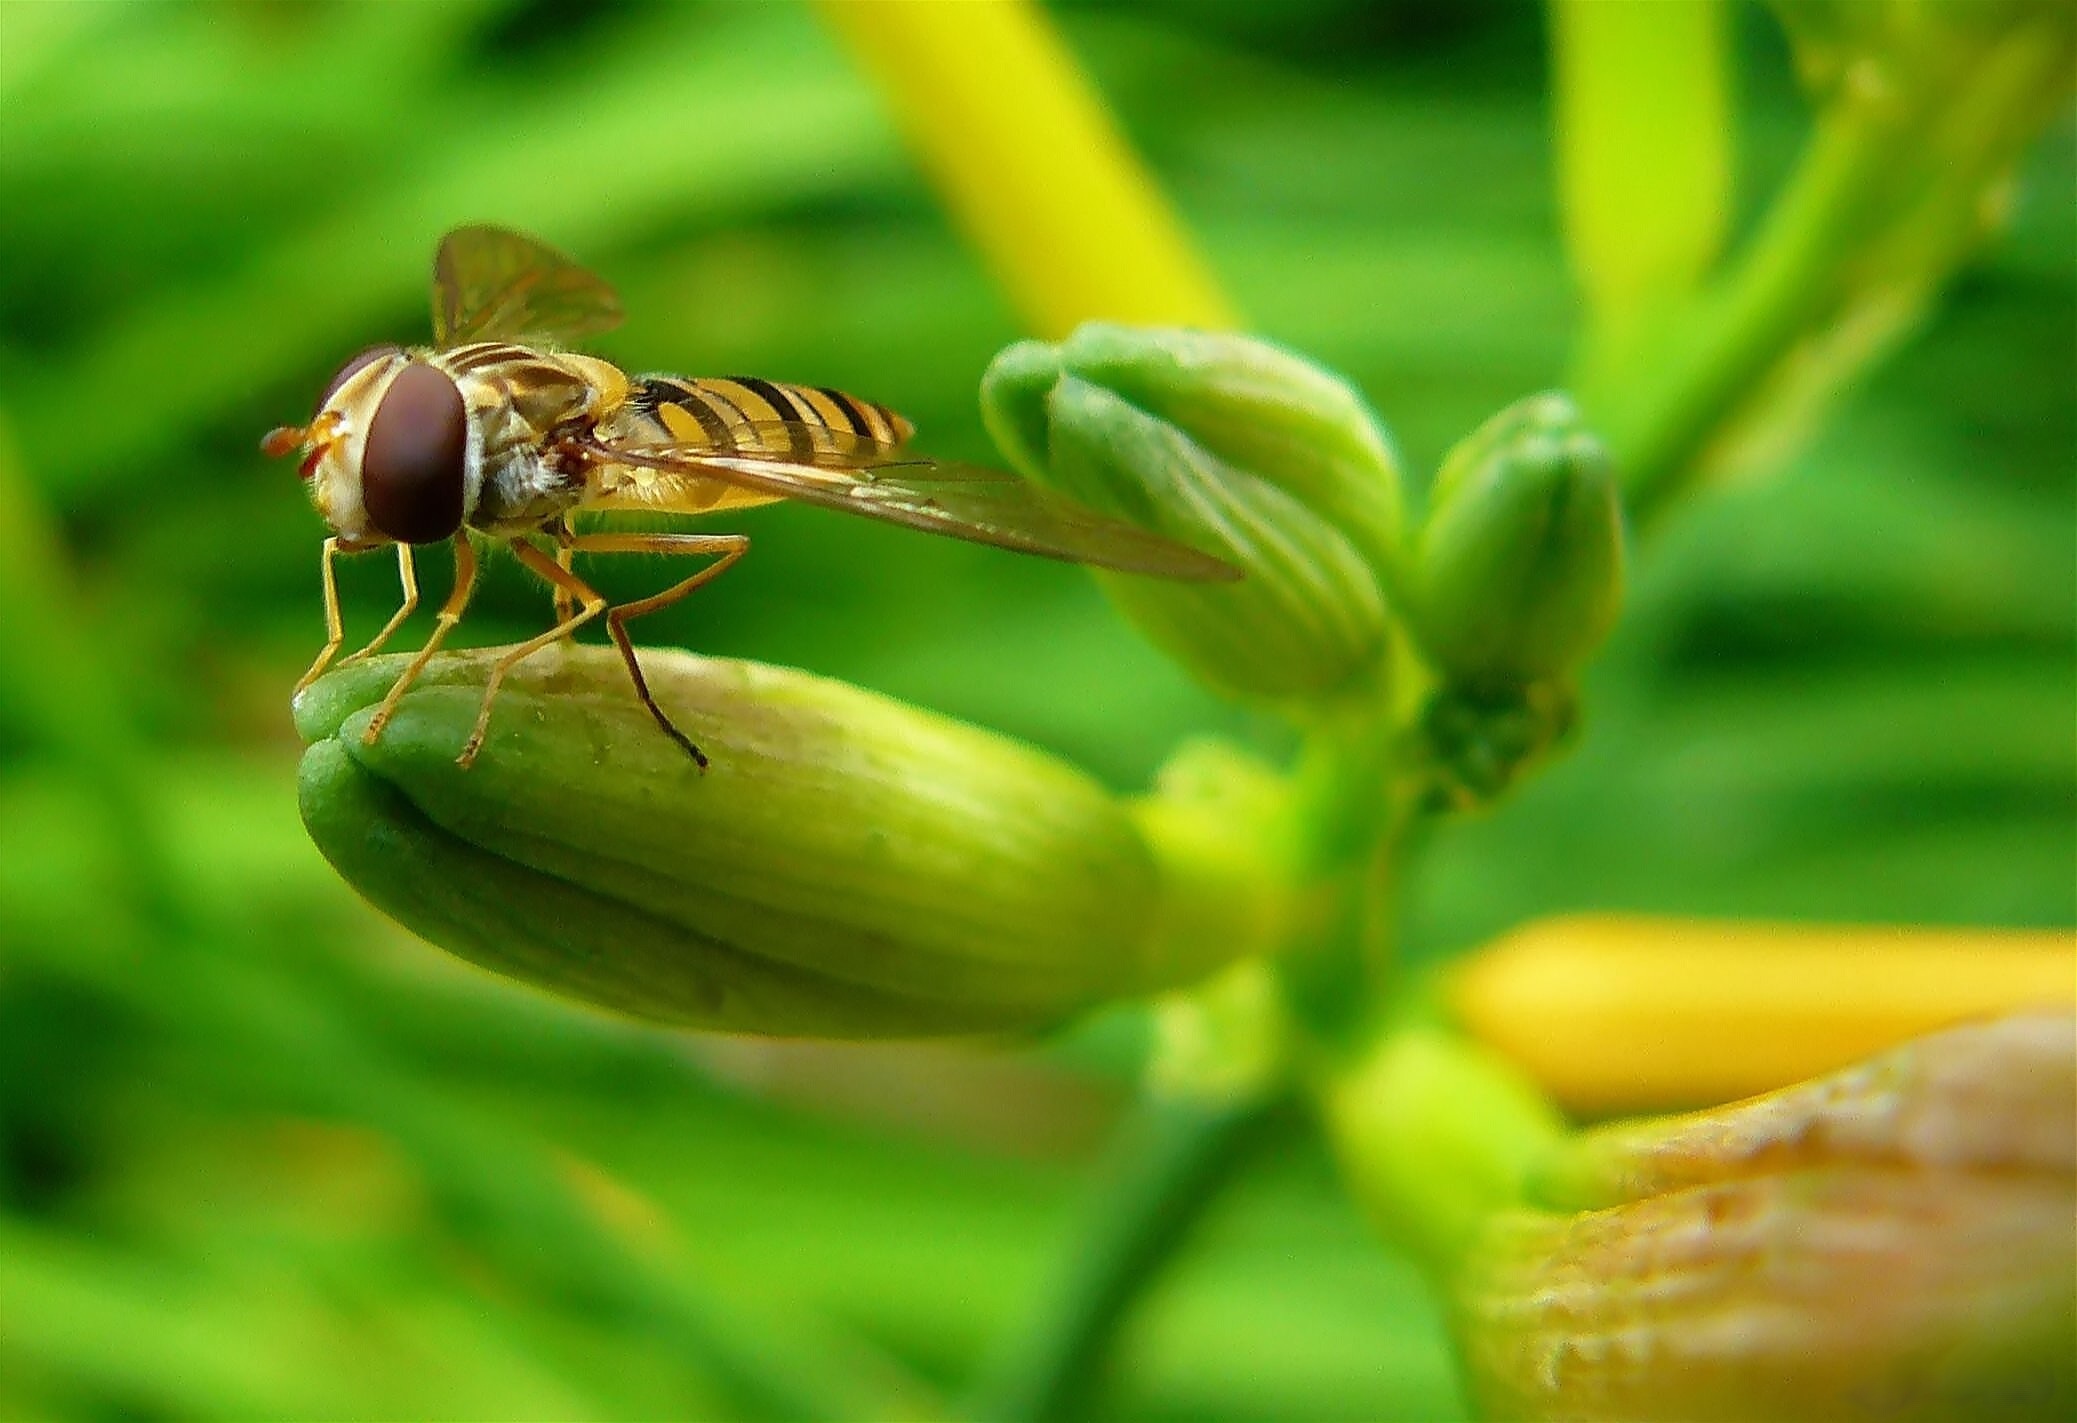
nature, blossom, wing, plant, photography, flower, bloom, animal, fly, green, insect, macro, sitting, small, botany, close, flora, fauna, invertebrate, close up, hoverfly, animals, lily, animal world, nectar, flight insect, macro photography, insect macro, macro photo, lily bud, hover wasp, plant stem